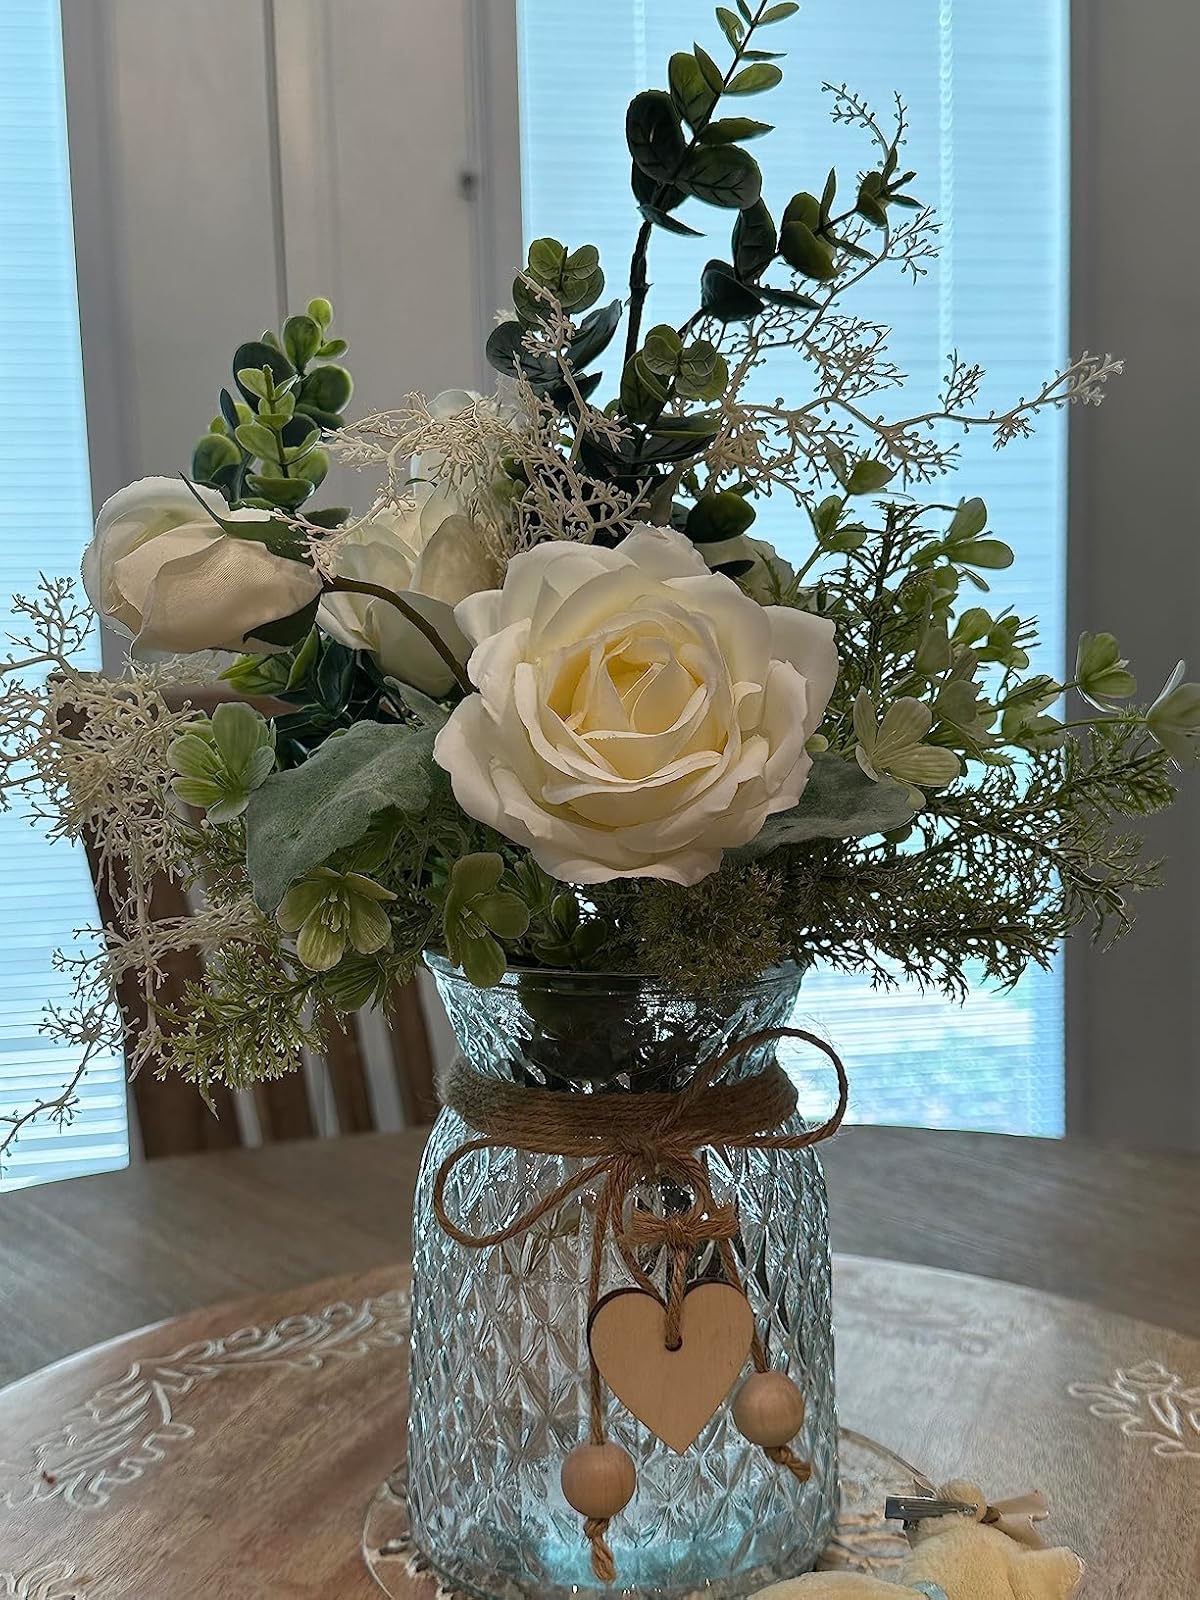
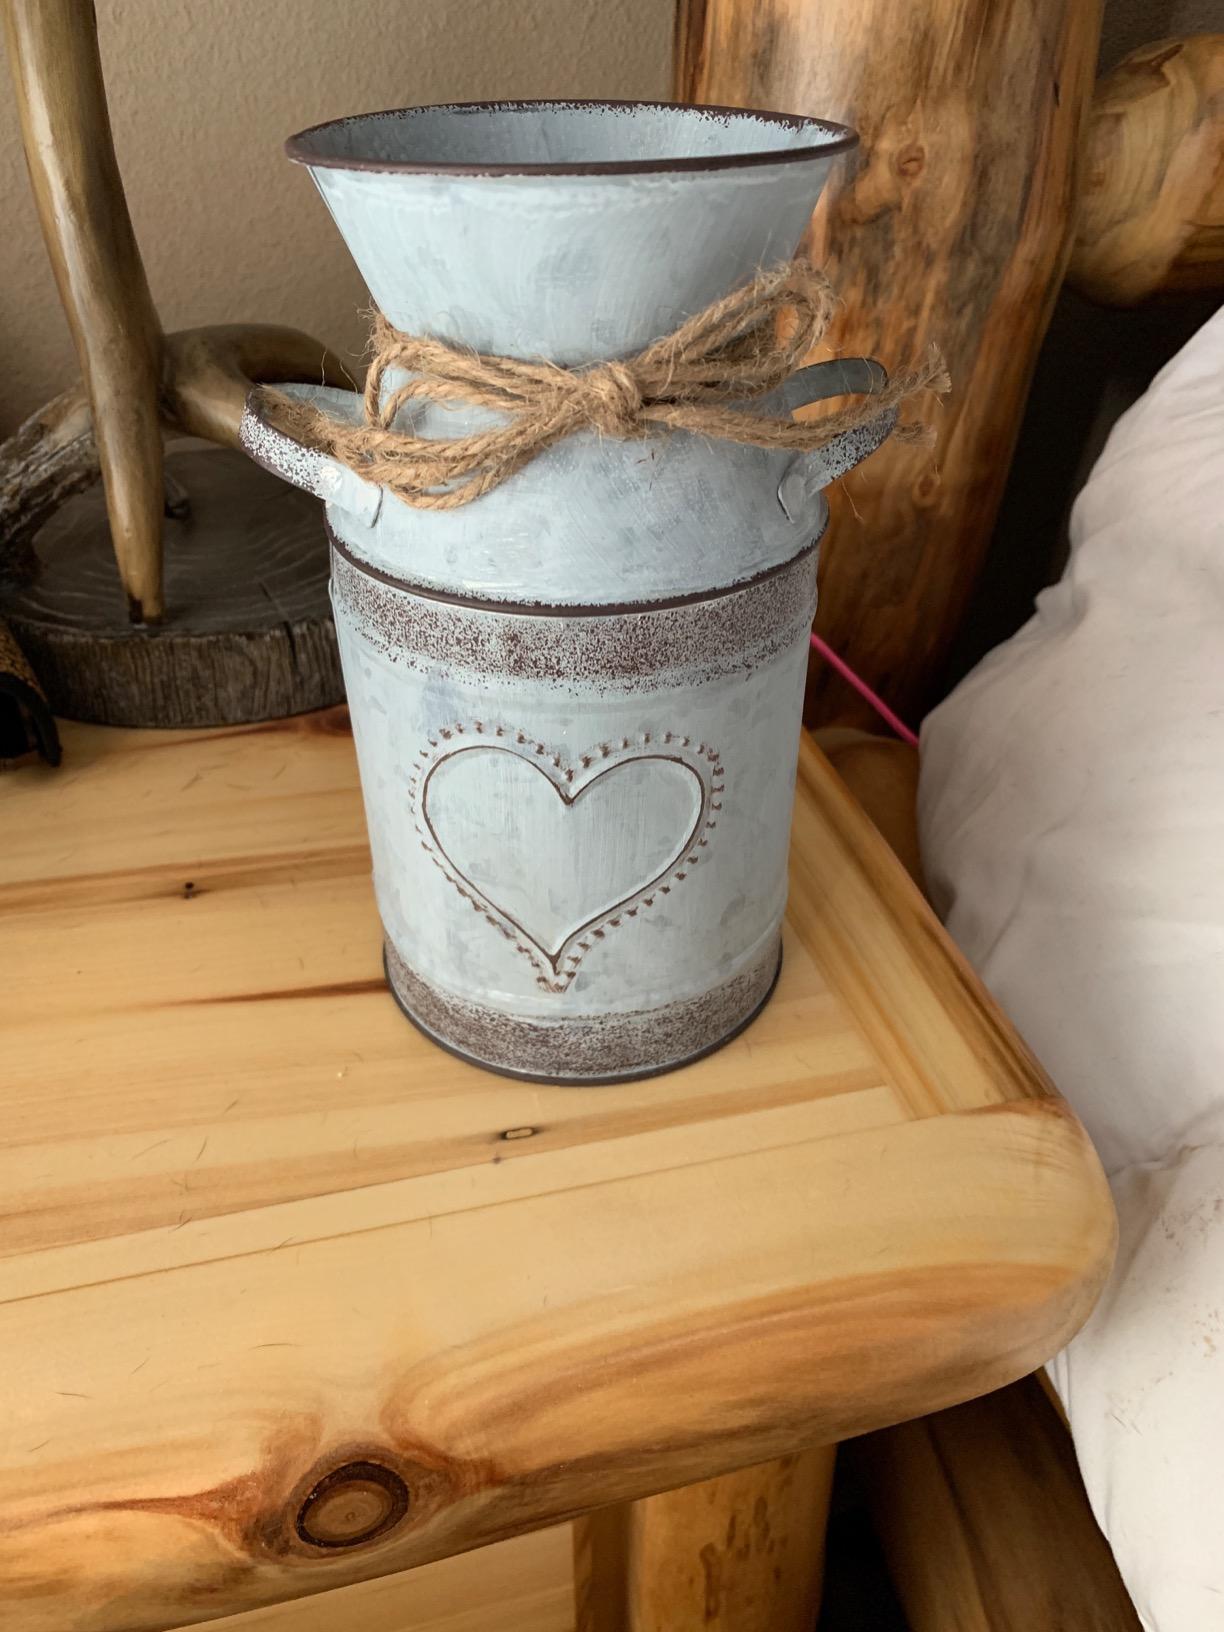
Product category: vase
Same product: no